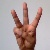
The image shows a hand gesture representing the letter 'W' in Indian Sign Language.